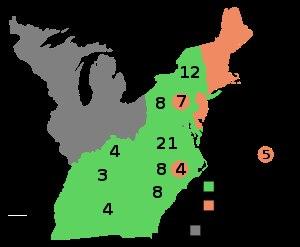
La présidence de Thomas Jefferson débuta le 4 mars 1801, date de l'investiture de Thomas Jefferson en tant que 3ᵉ président des États-Unis, et prit fin le 4 mars 1809. Membre du Parti républicain-démocrate, Jefferson entra en fonction après avoir battu le président en exercice John Adams à l'élection présidentielle de 1800. Cette élection fut l'occasion d'un réalignement politique puisque le Parti fédéraliste fut balayé du pouvoir par les républicains-démocrates qui dominèrent la vie politique américaine durant toute une génération. Après avoir accompli deux mandats, Jefferson se retira de la sphère publique et fut remplacé par son secrétaire d'État James Madison, issu du même parti que lui.